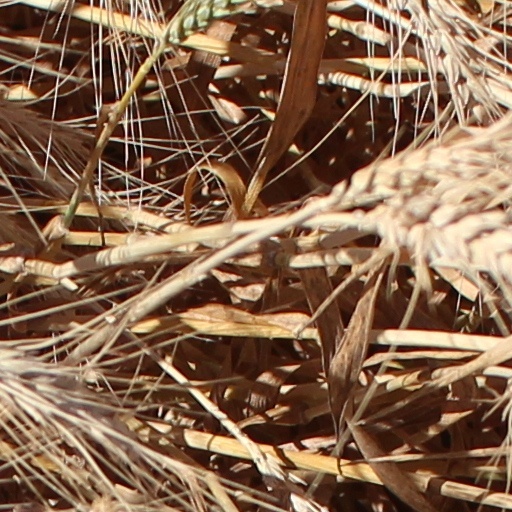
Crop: wheat